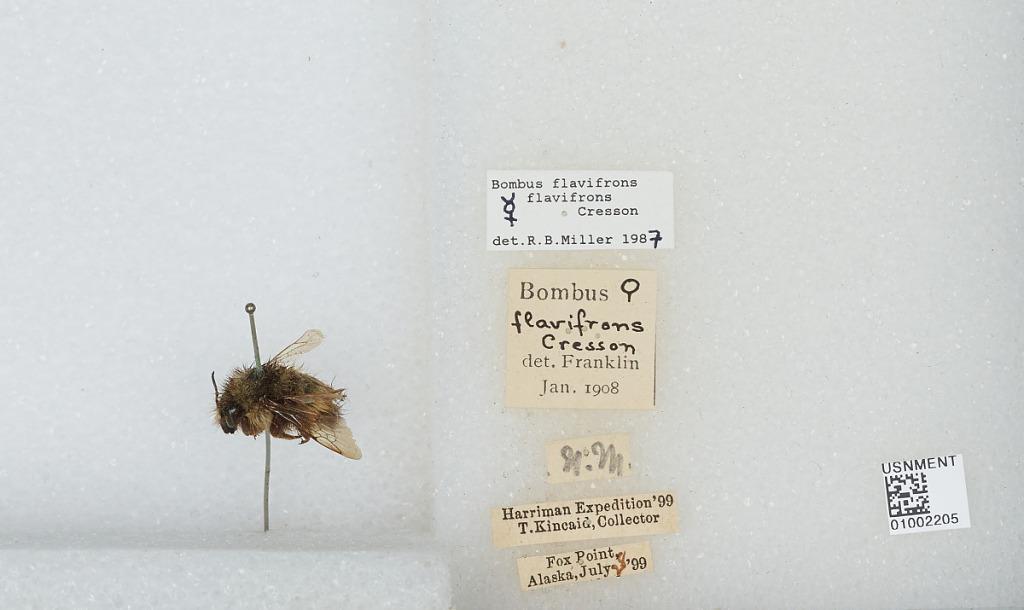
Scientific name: Bombus (Pyrobombus) flavifrons Cresson
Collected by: T. Kincaid
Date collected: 1899-7-28
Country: United States
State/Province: Alaska
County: Sitka
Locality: Fox Point
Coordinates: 57.6919, -136.136
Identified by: Miller, R. B.